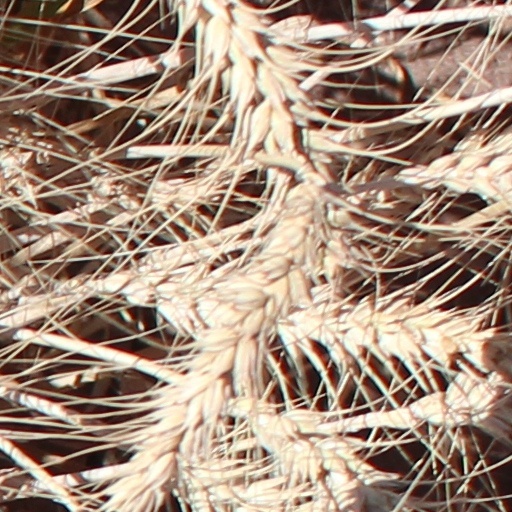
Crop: wheat